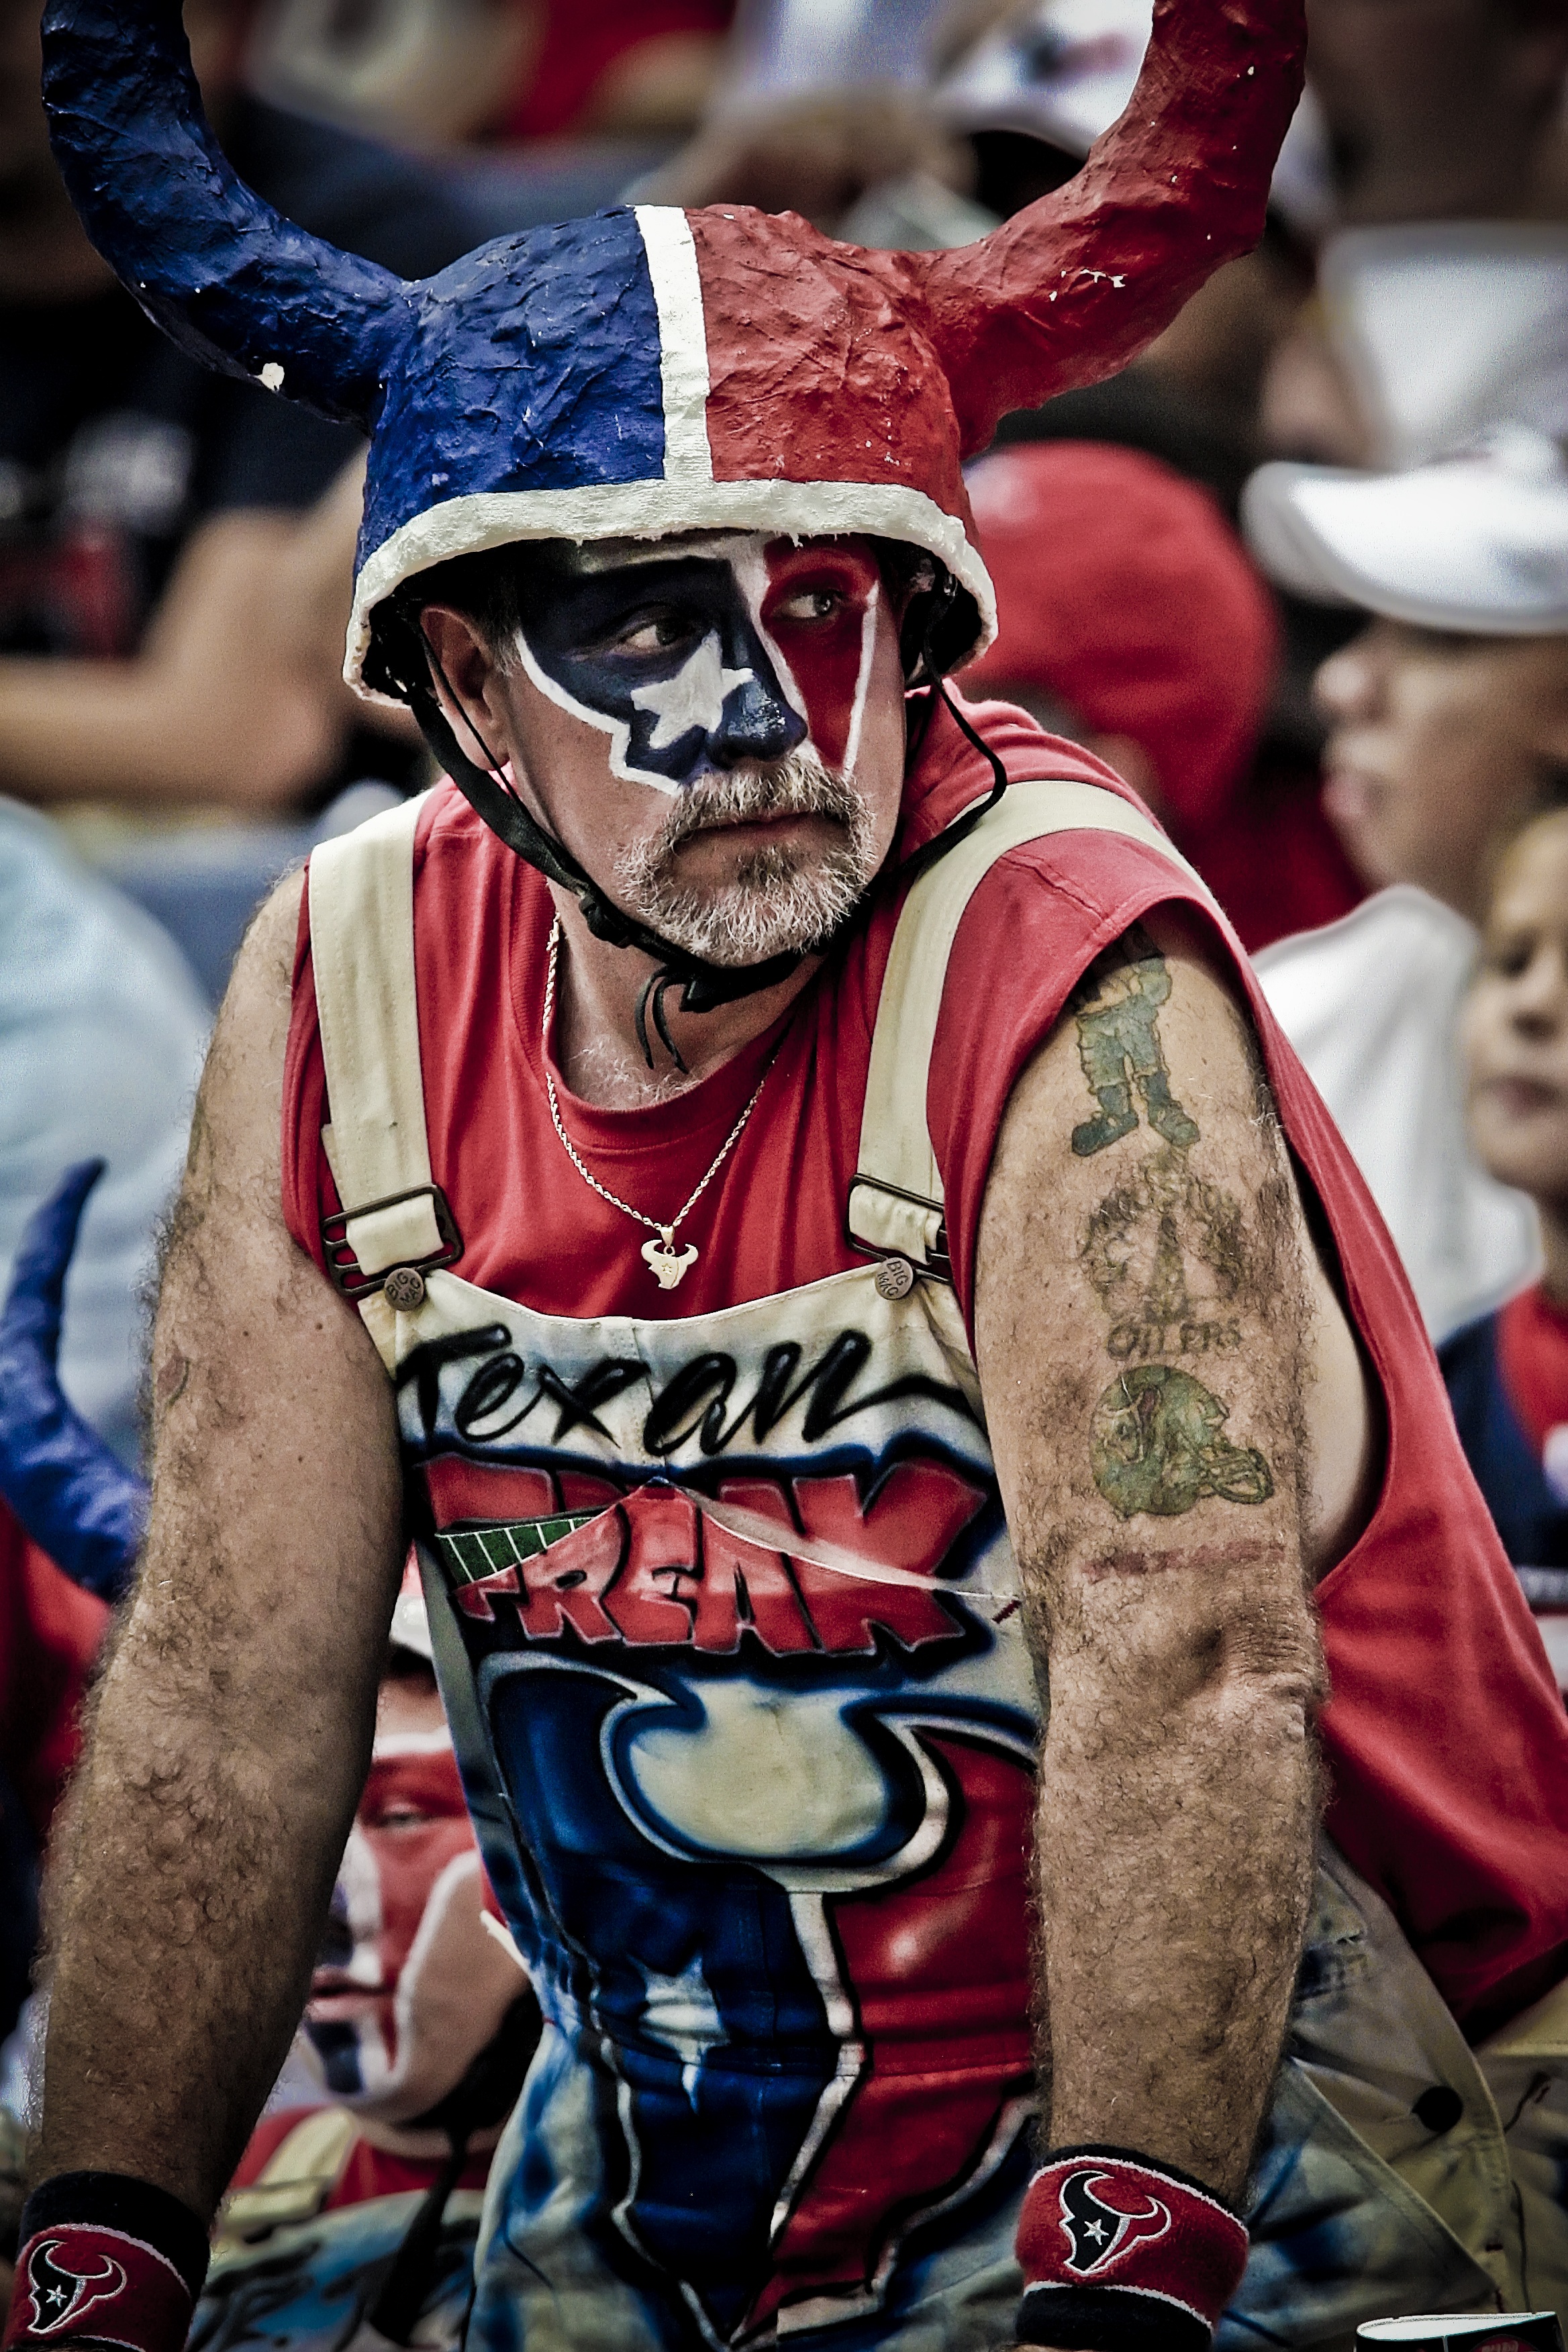
sport, male, red, spectator, clothing, football, stadium, race, festival, team, painted, texas, character, costume, horns, texan, supporter, sports fan, football game, american football fan